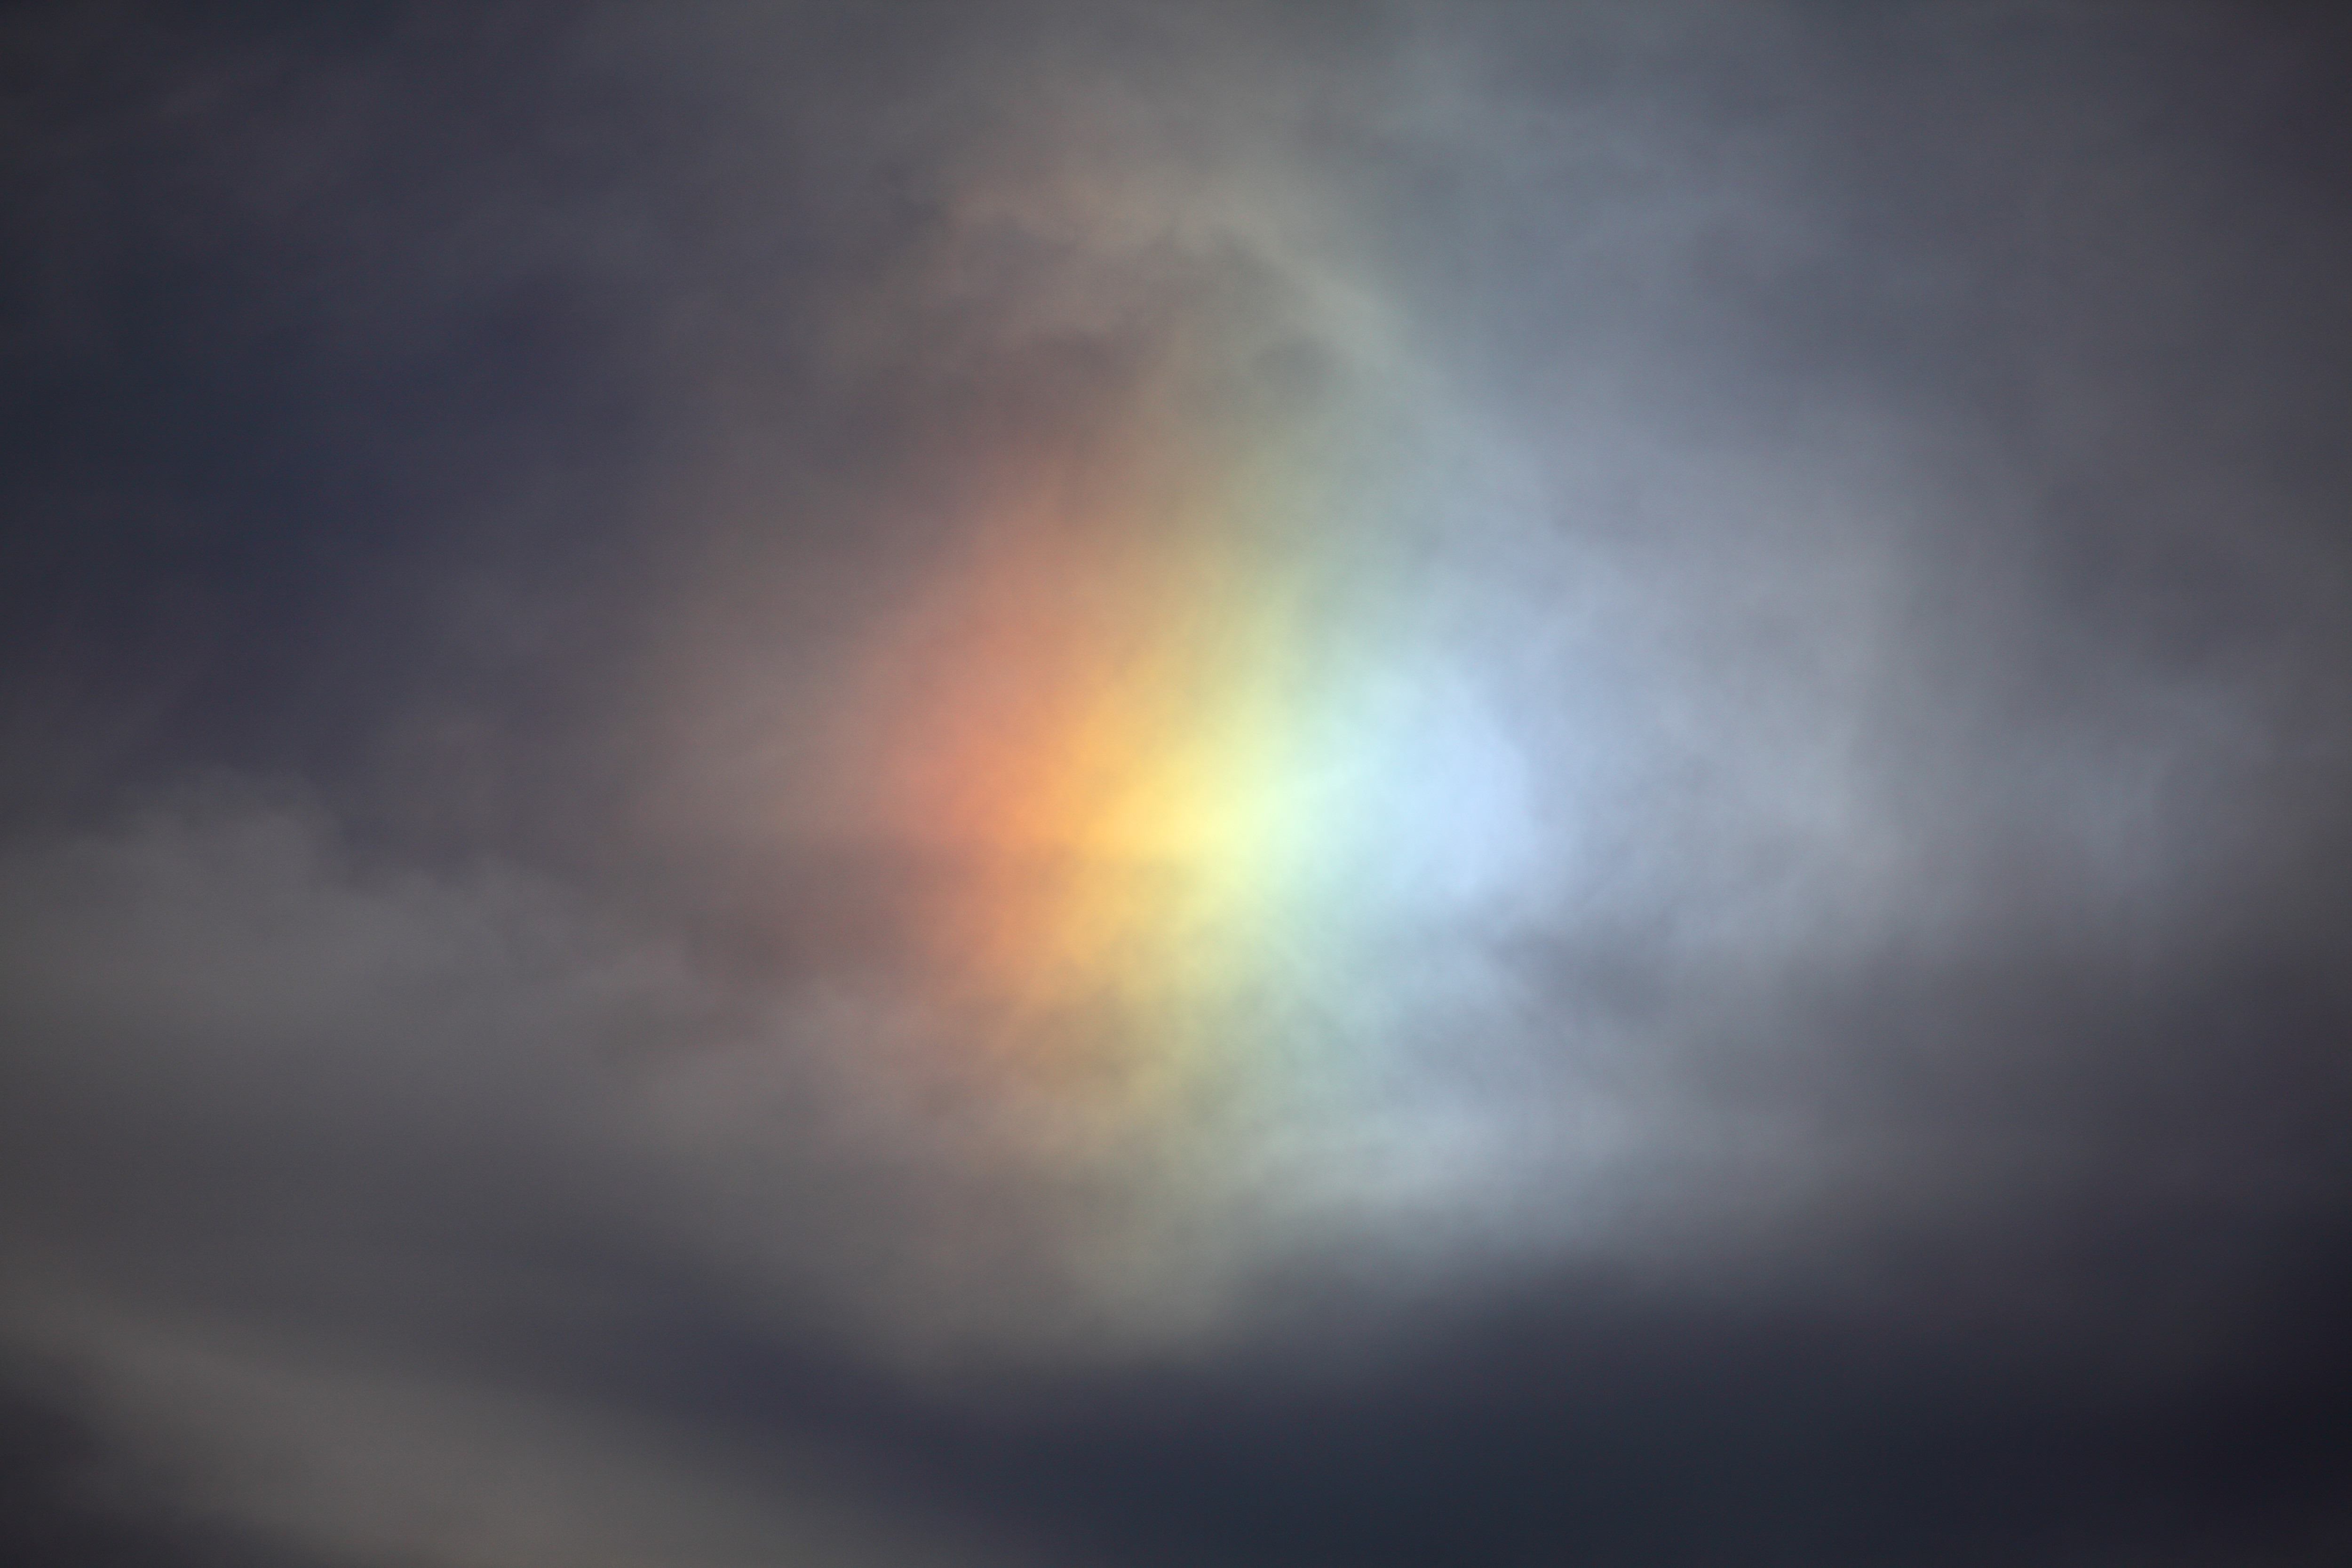
light, cloud, sky, sun, sunlight, ray, atmosphere, dog, refraction, reflection, color, colorful, lens flare, rainbow, visual, spectrum, effect, iridescent, atmospheric, optical, phenomenon, optic, astronomical object, meteorological phenomenon